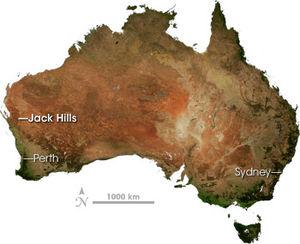
Les Jack Hills sont une chaîne de collines du Mid West. Ils sont surtout connus comme le site du plus ancien minéral d'origine terrestre trouvé à ce jour : les zircons hadéens qui se sont formés il y a environ 4,39 milliards d'années. Ces zircons ont permis une recherche révolutionnaire sur les conditions de la terre dans l'éon Hadéen. En 2015, des « restes de vie biotique » ont été découverts dans des roches de 4,1 milliards d'années. Selon l'un des chercheurs, « si la vie est apparue relativement rapidement sur Terre... alors elle pourrait être courante dans l'univers ».